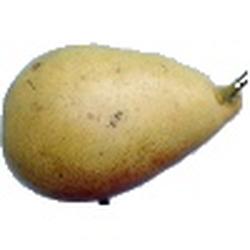
Label: Pear